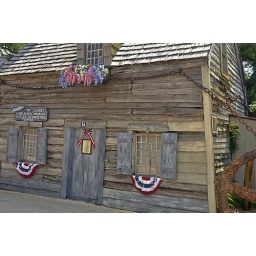
This is supposed to be the oldest wooden school house in the U.S. It;s on St. George St.